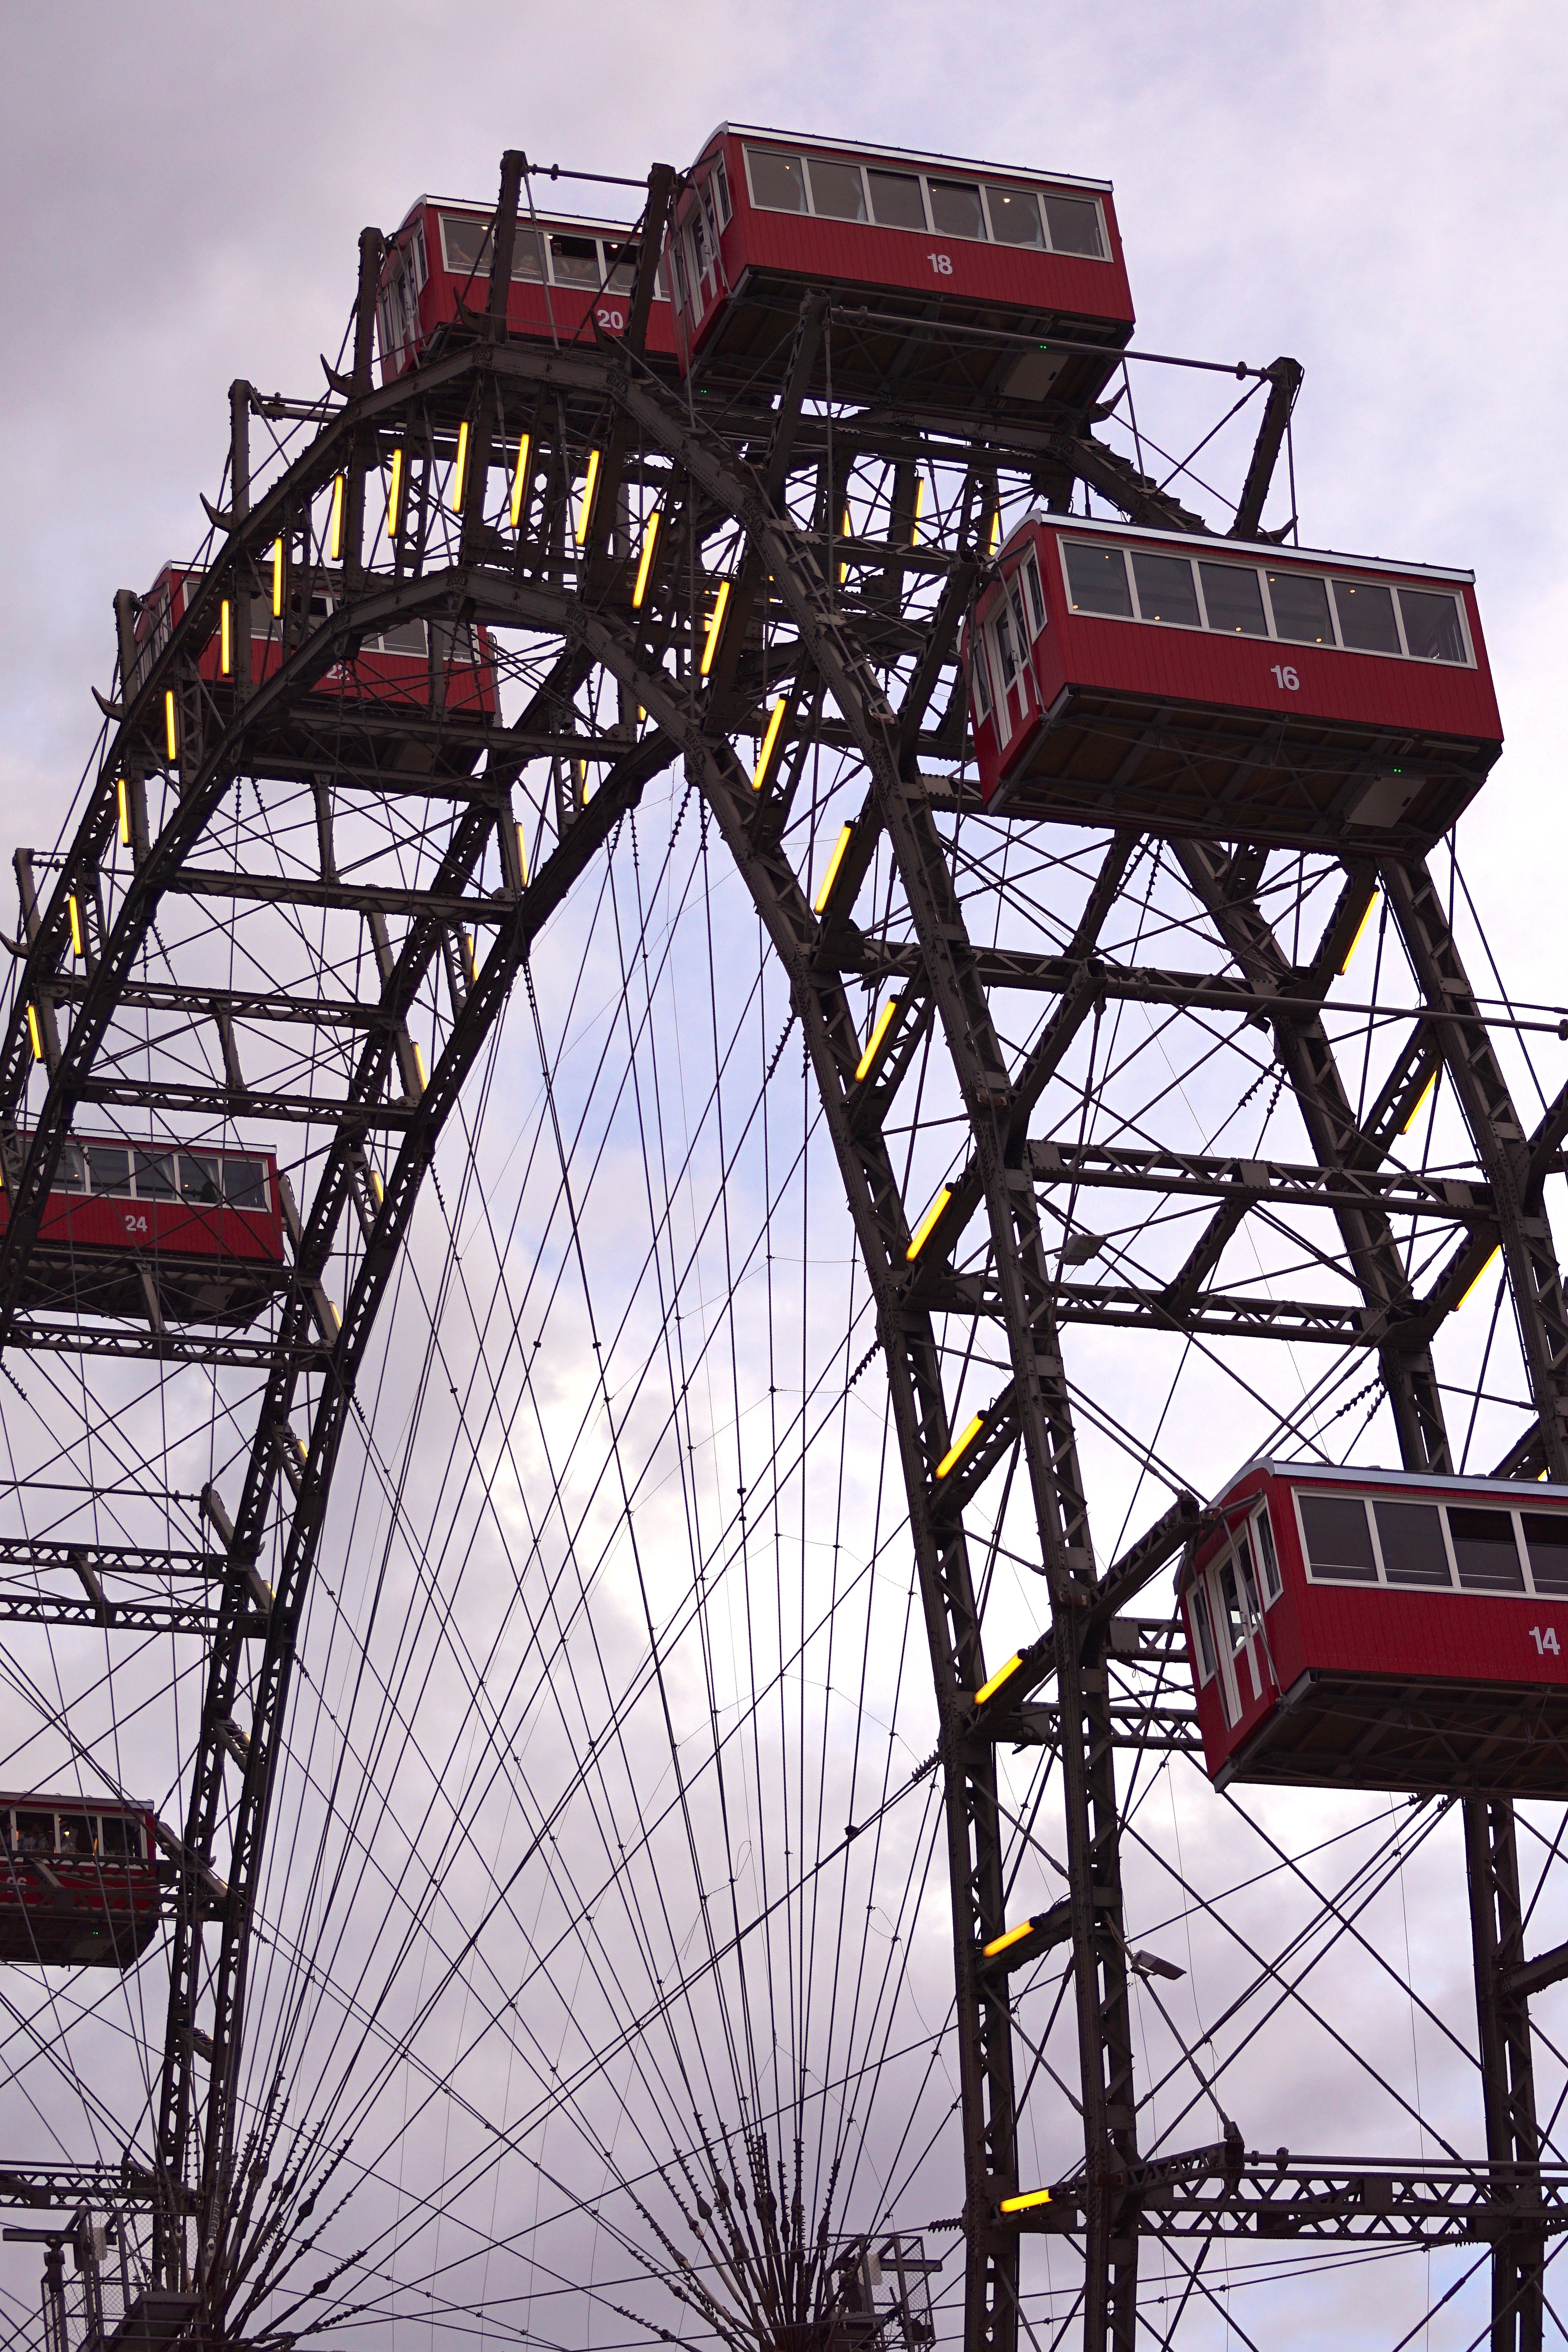
architecture, steel, recreation, construction, ferris wheel, amusement park, park, ride, attraction, roller coaster, illuminated, austria, lights, vienna, tourist attraction, prater, amusement ride, outdoor recreation, nonbuilding structure